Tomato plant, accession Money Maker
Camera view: bottom (45 deg); turntable rotation: 90 degrees
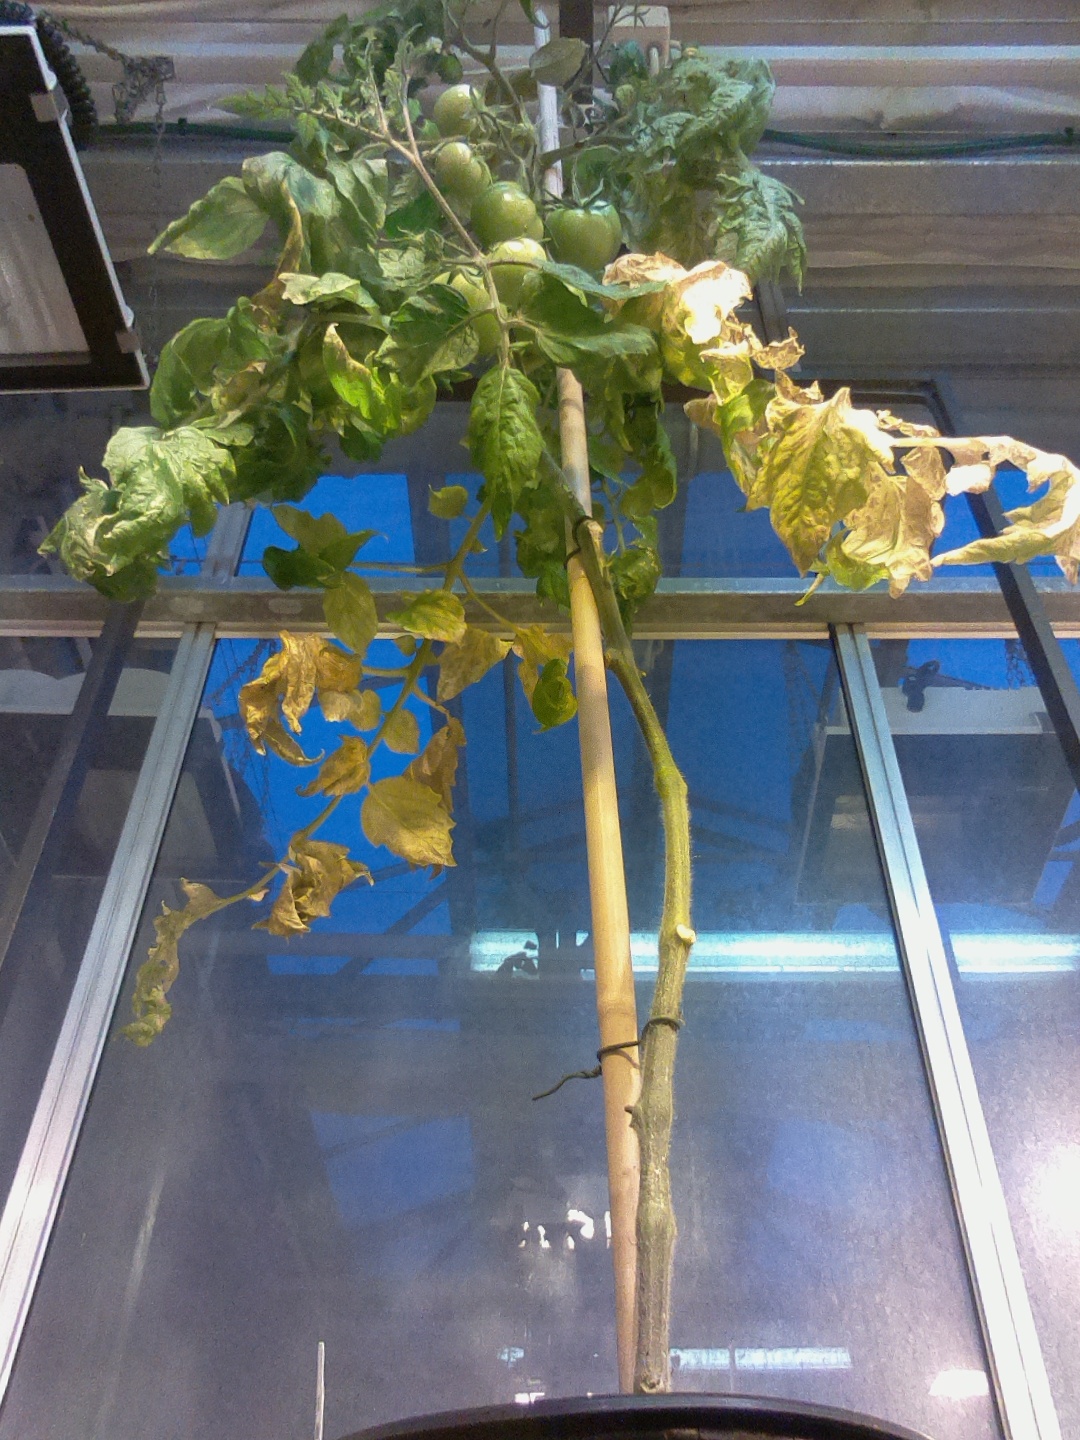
BBCH growth stage 77: 70%-80% of final fruit size